United Nations Security Council Resolution 1656

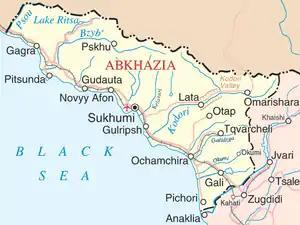
Abkhazia

United Nations Security Council Resolution 1656, was adopted unanimously on January 31, 2006, after reaffirming all resolutions on Abkhazia and Georgia, particularly Resolution 1615 (2005). The Council extended the mandate of the United Nations Observer Mission in Georgia (UNOMIG) until March 31, 2006.